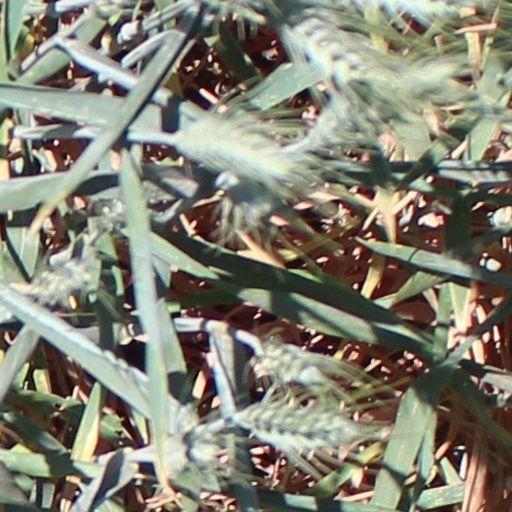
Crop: wheat